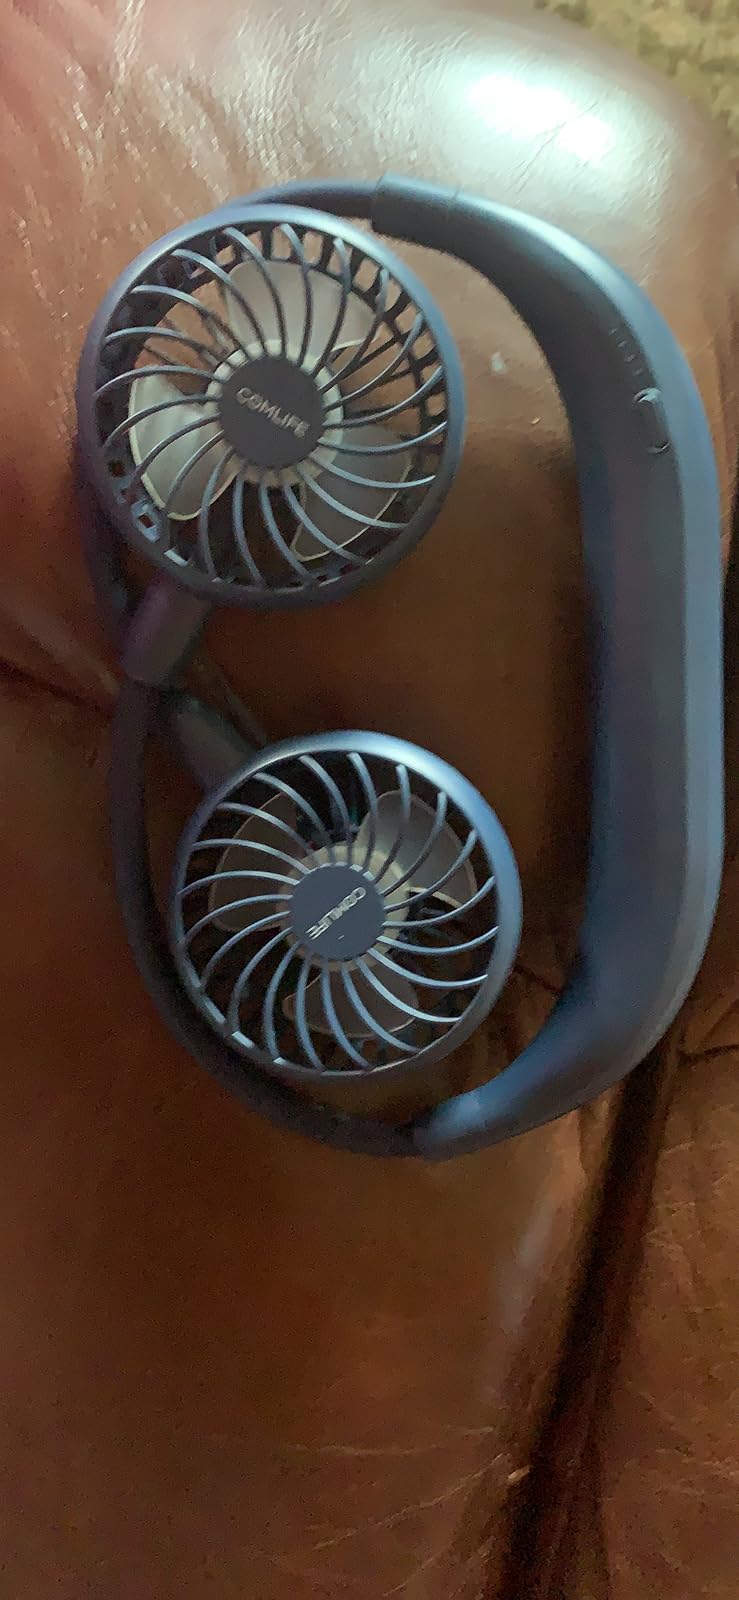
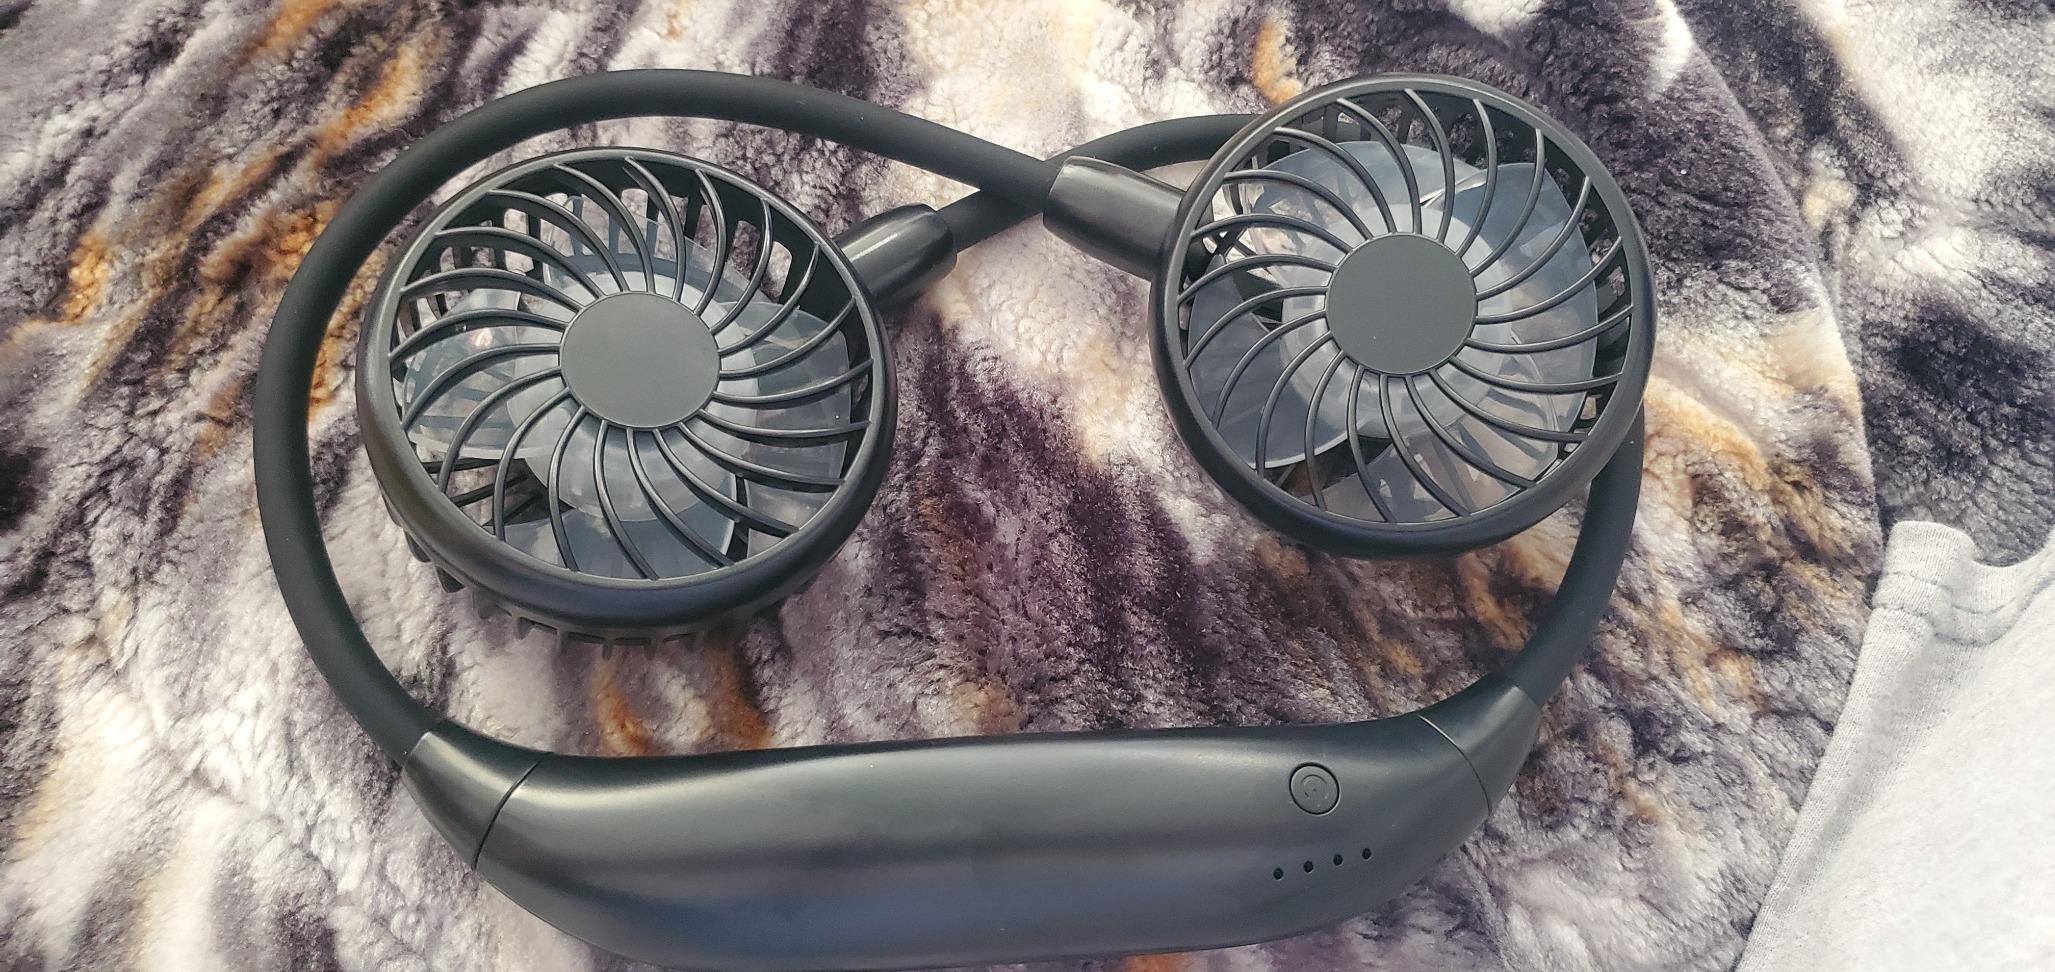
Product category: fan
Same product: no